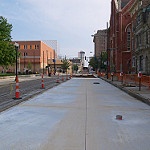
Scene: Outdoor